Guadalmena

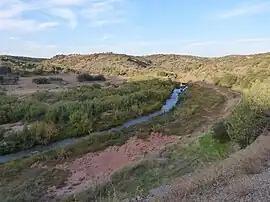
Guadalmena river

Guadalmena is a river of the Province of Albacete, Spain.